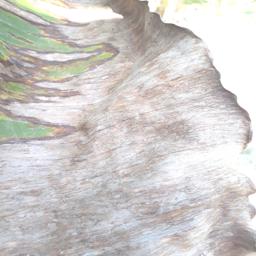
Label: POTASSIUM DEFICIENCY